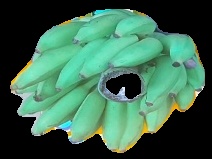
Variety: elakki-bale
Grade: grade2